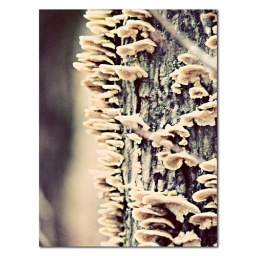
I love the cute little mushrooms we found on a tree while hiking in Mt. Magazine.